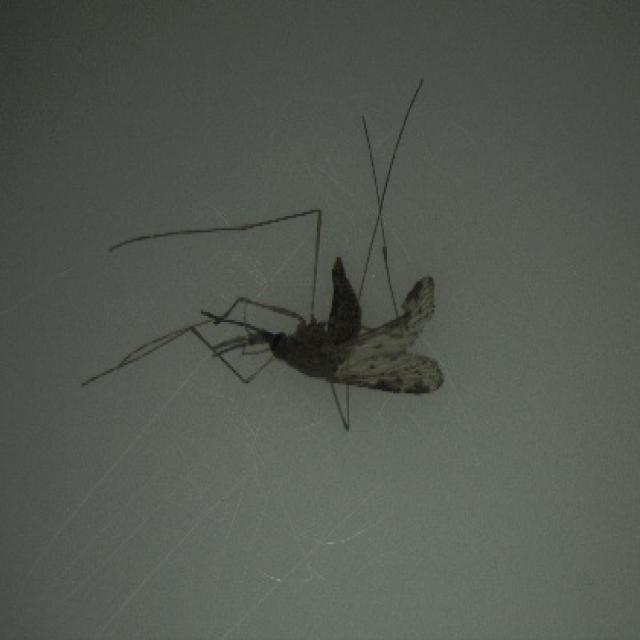
Species: anopheles_sinensis